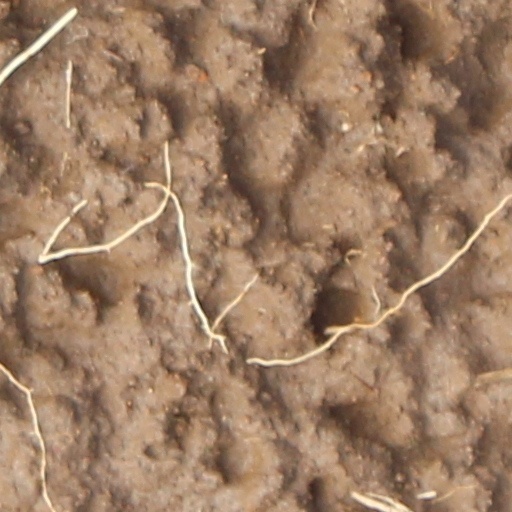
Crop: wheat